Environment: real
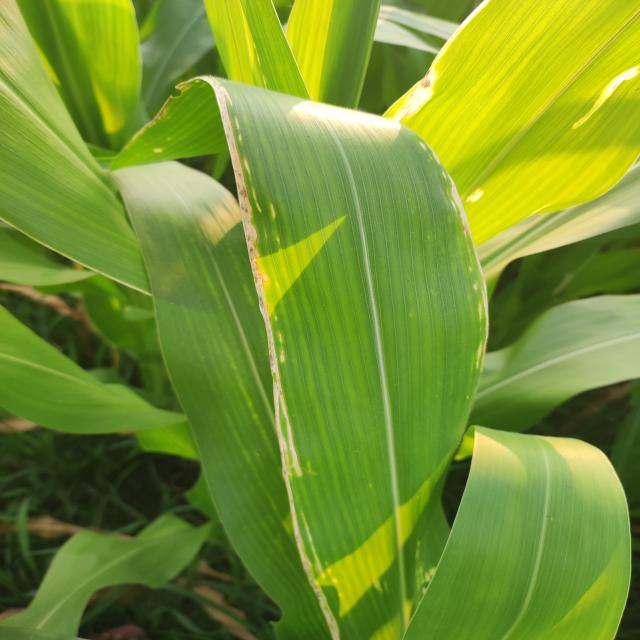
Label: northern_corn_leaf_blight